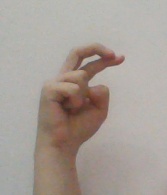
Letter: zay